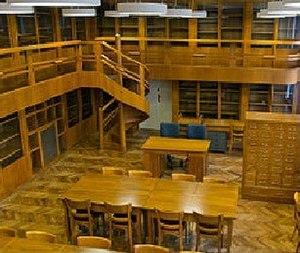
La faculté des lettres de l’université Charles de Prague a été fondée en 1348 et était l’une des quatre facultés originelles de l’université de Prague.